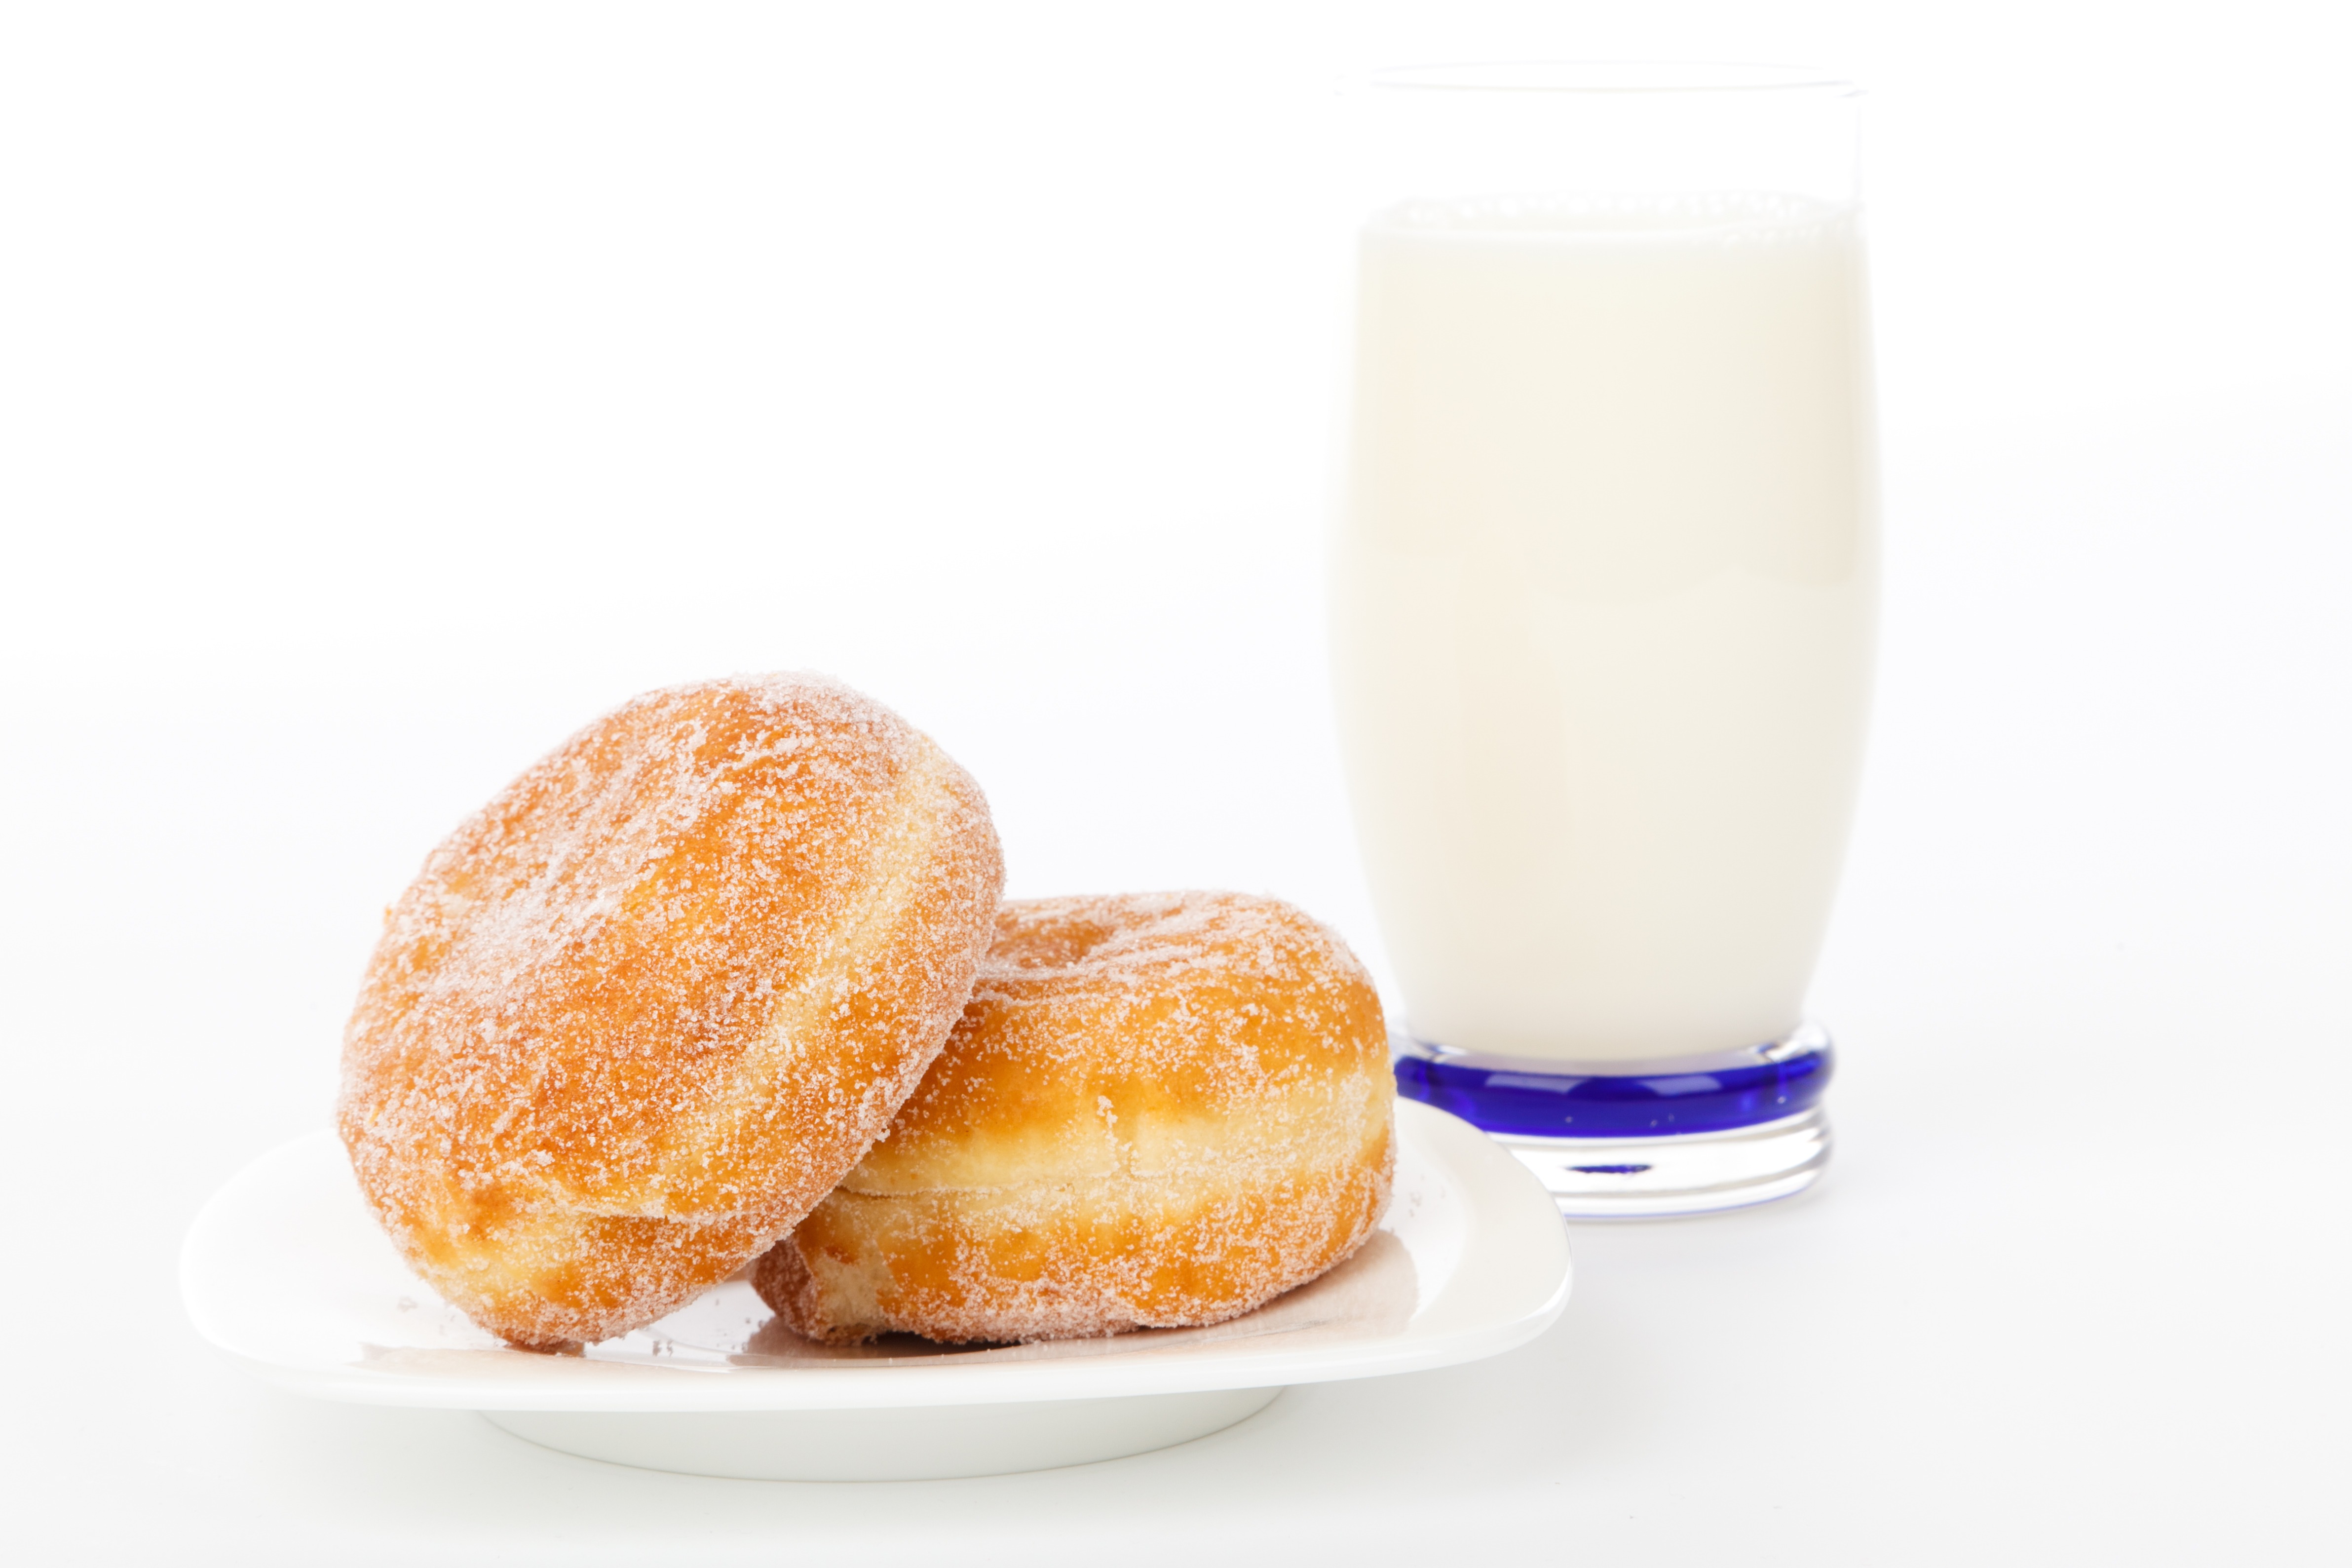
white, sweet, round, glass, food, produce, plate, breakfast, milk, snack, dessert, cuisine, cake, pastry, donut, bun, jam, jelly, sugar, tasty, treat, yummy, baked goods, flavor